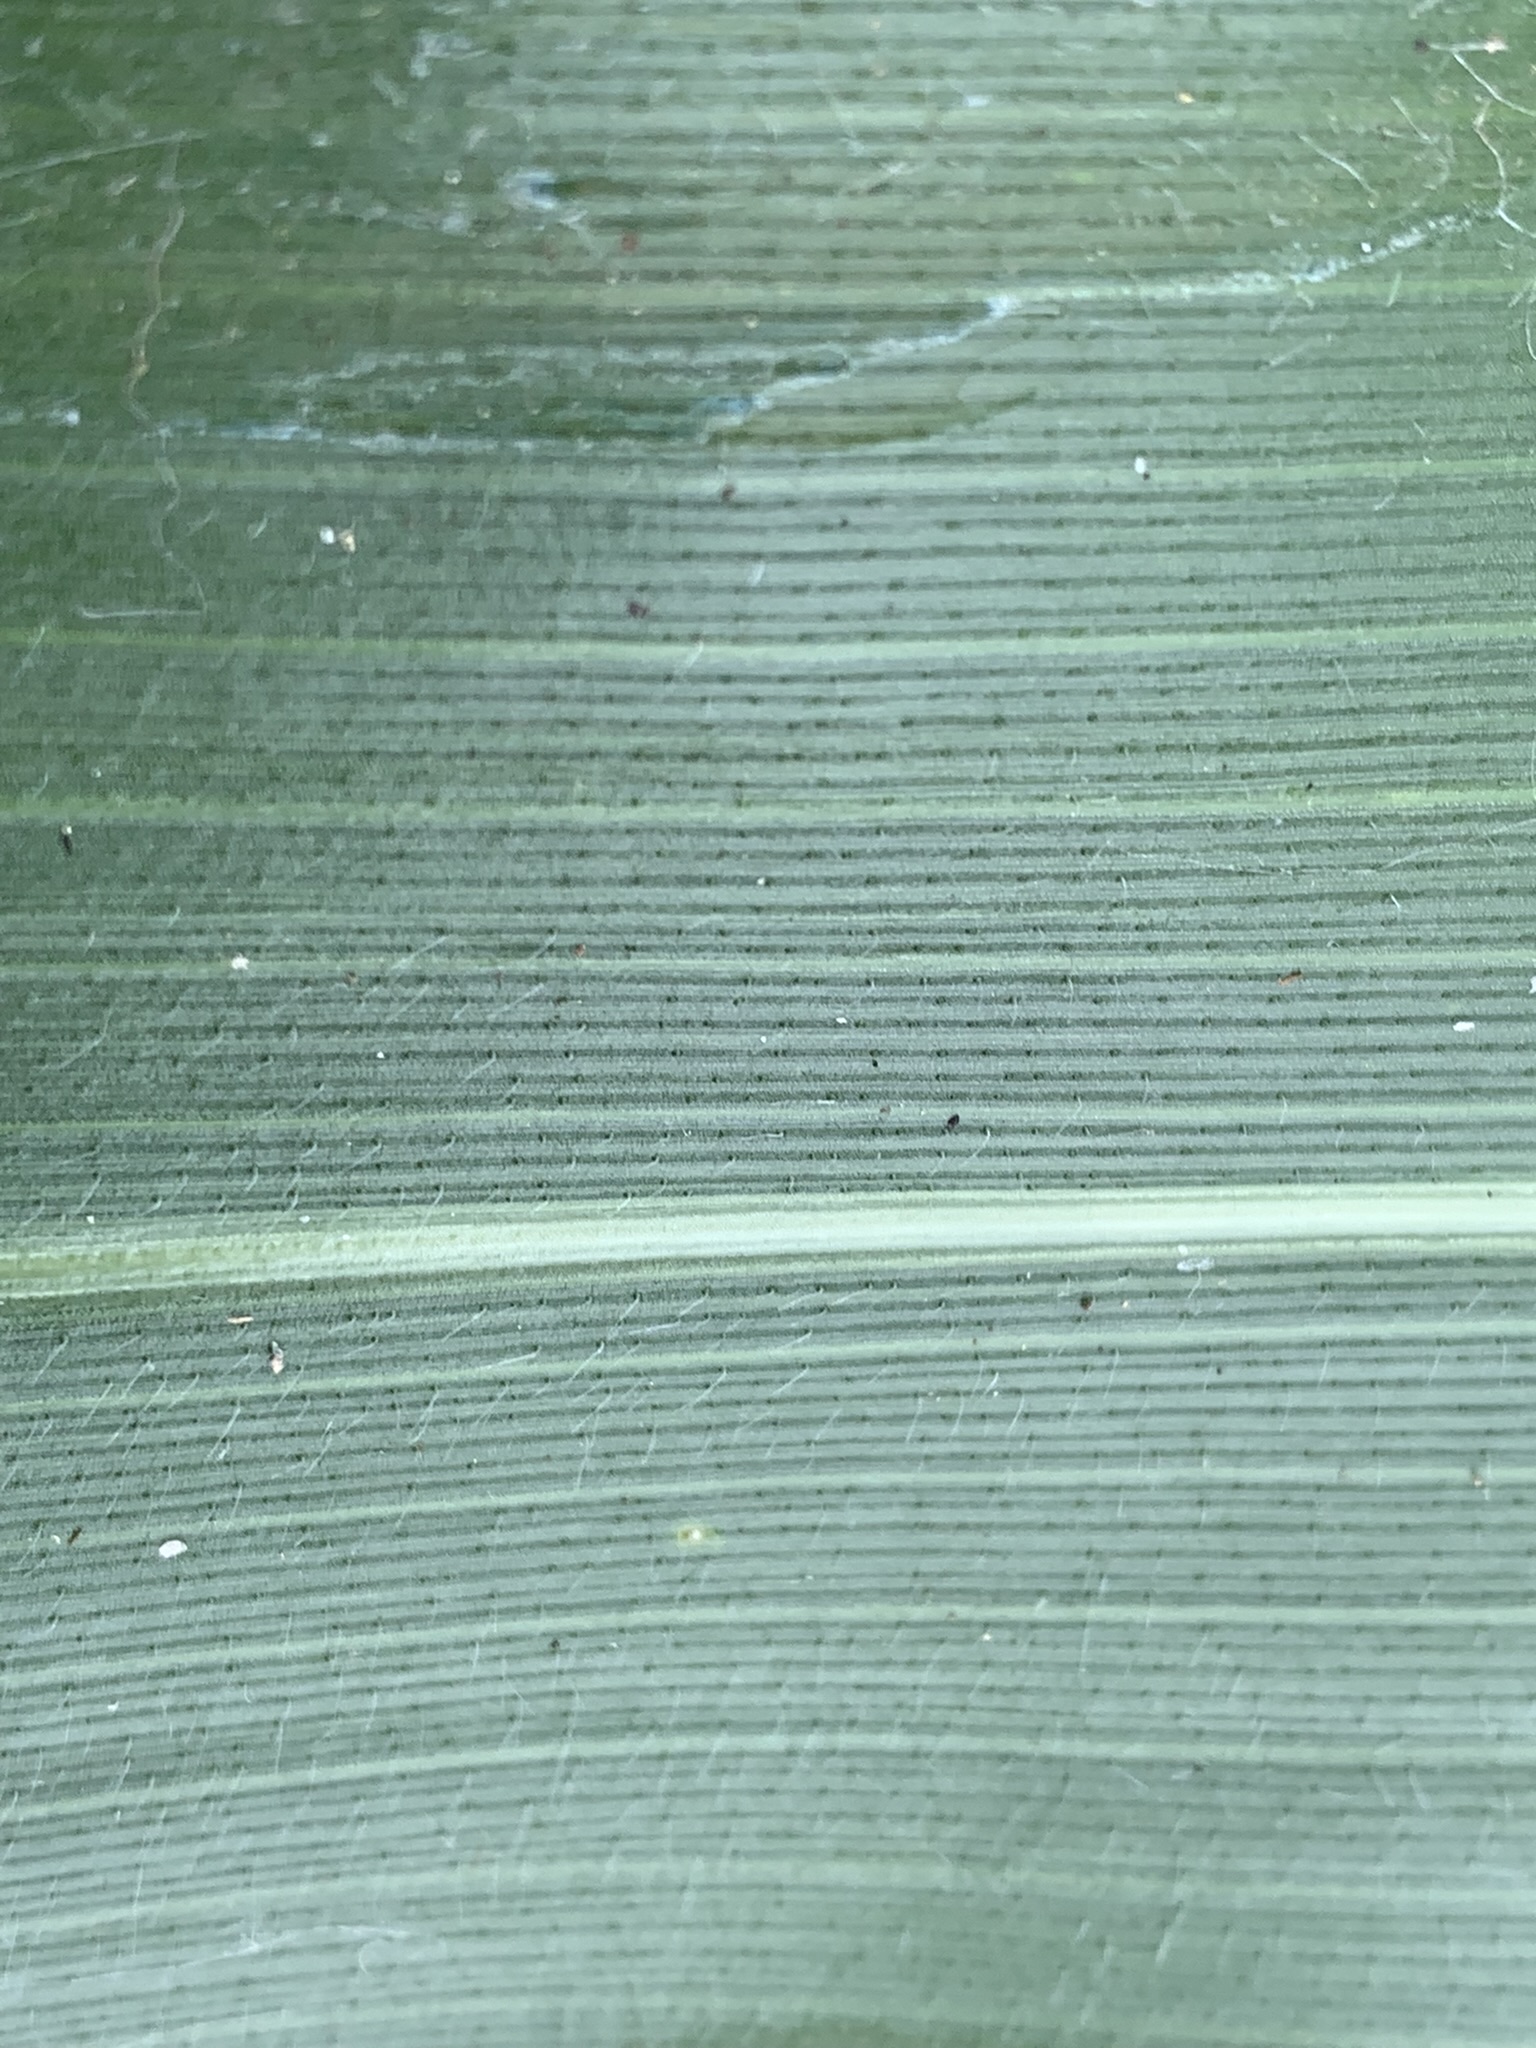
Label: Healthy